Romeo!

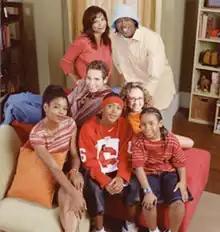
The main characters from seasons 2–3,from left Jodi, Louis, Romeo, Myra, Gary, Angeline and Percy (top row)

Although none of the episodes were released on home media, two of the episodes were only released on compilation sets.